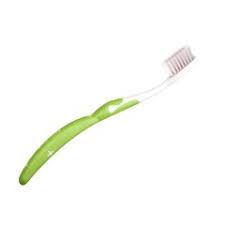
Label: trash